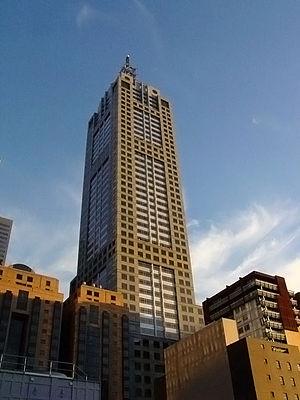
Rio Tinto est un groupe minier multinational anglo-australien, surtout implanté en Australie où se trouve l'un de ses deux sièges sociaux et en Amérique du Nord. Le groupe est néanmoins présent dans de nombreux pays, sur les cinq continents, mais ses actifs miniers se concentrent principalement en Australie et au Canada.
120 Collins Street est un gratte-ciel de bureaux situé à Melbourne.
Depuis la construction du 351 Collins Street en 1968, 92 gratte-ciel ont été construits à Melbourne en Australie, soit le plus grand nombre de gratte-ciel des villes d'Australie après Sydney.